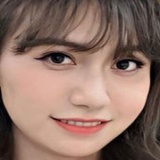
ca sĩ Lynk Lee